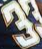
Number: 3